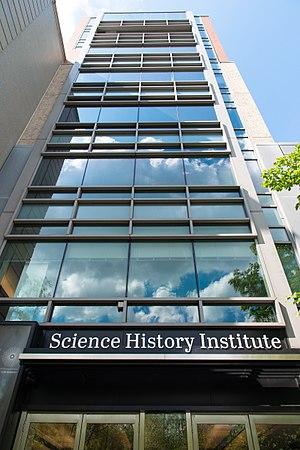
L'Institut d'histoire des sciences est une institution américaine qui promeut la compréhension de l'histoire des sciences. Situé à Philadelphie, en Pennsylvanie, l'organisme regroupe une bibliothèque, un musée, des archives, un centre de recherche et un centre de conférences.